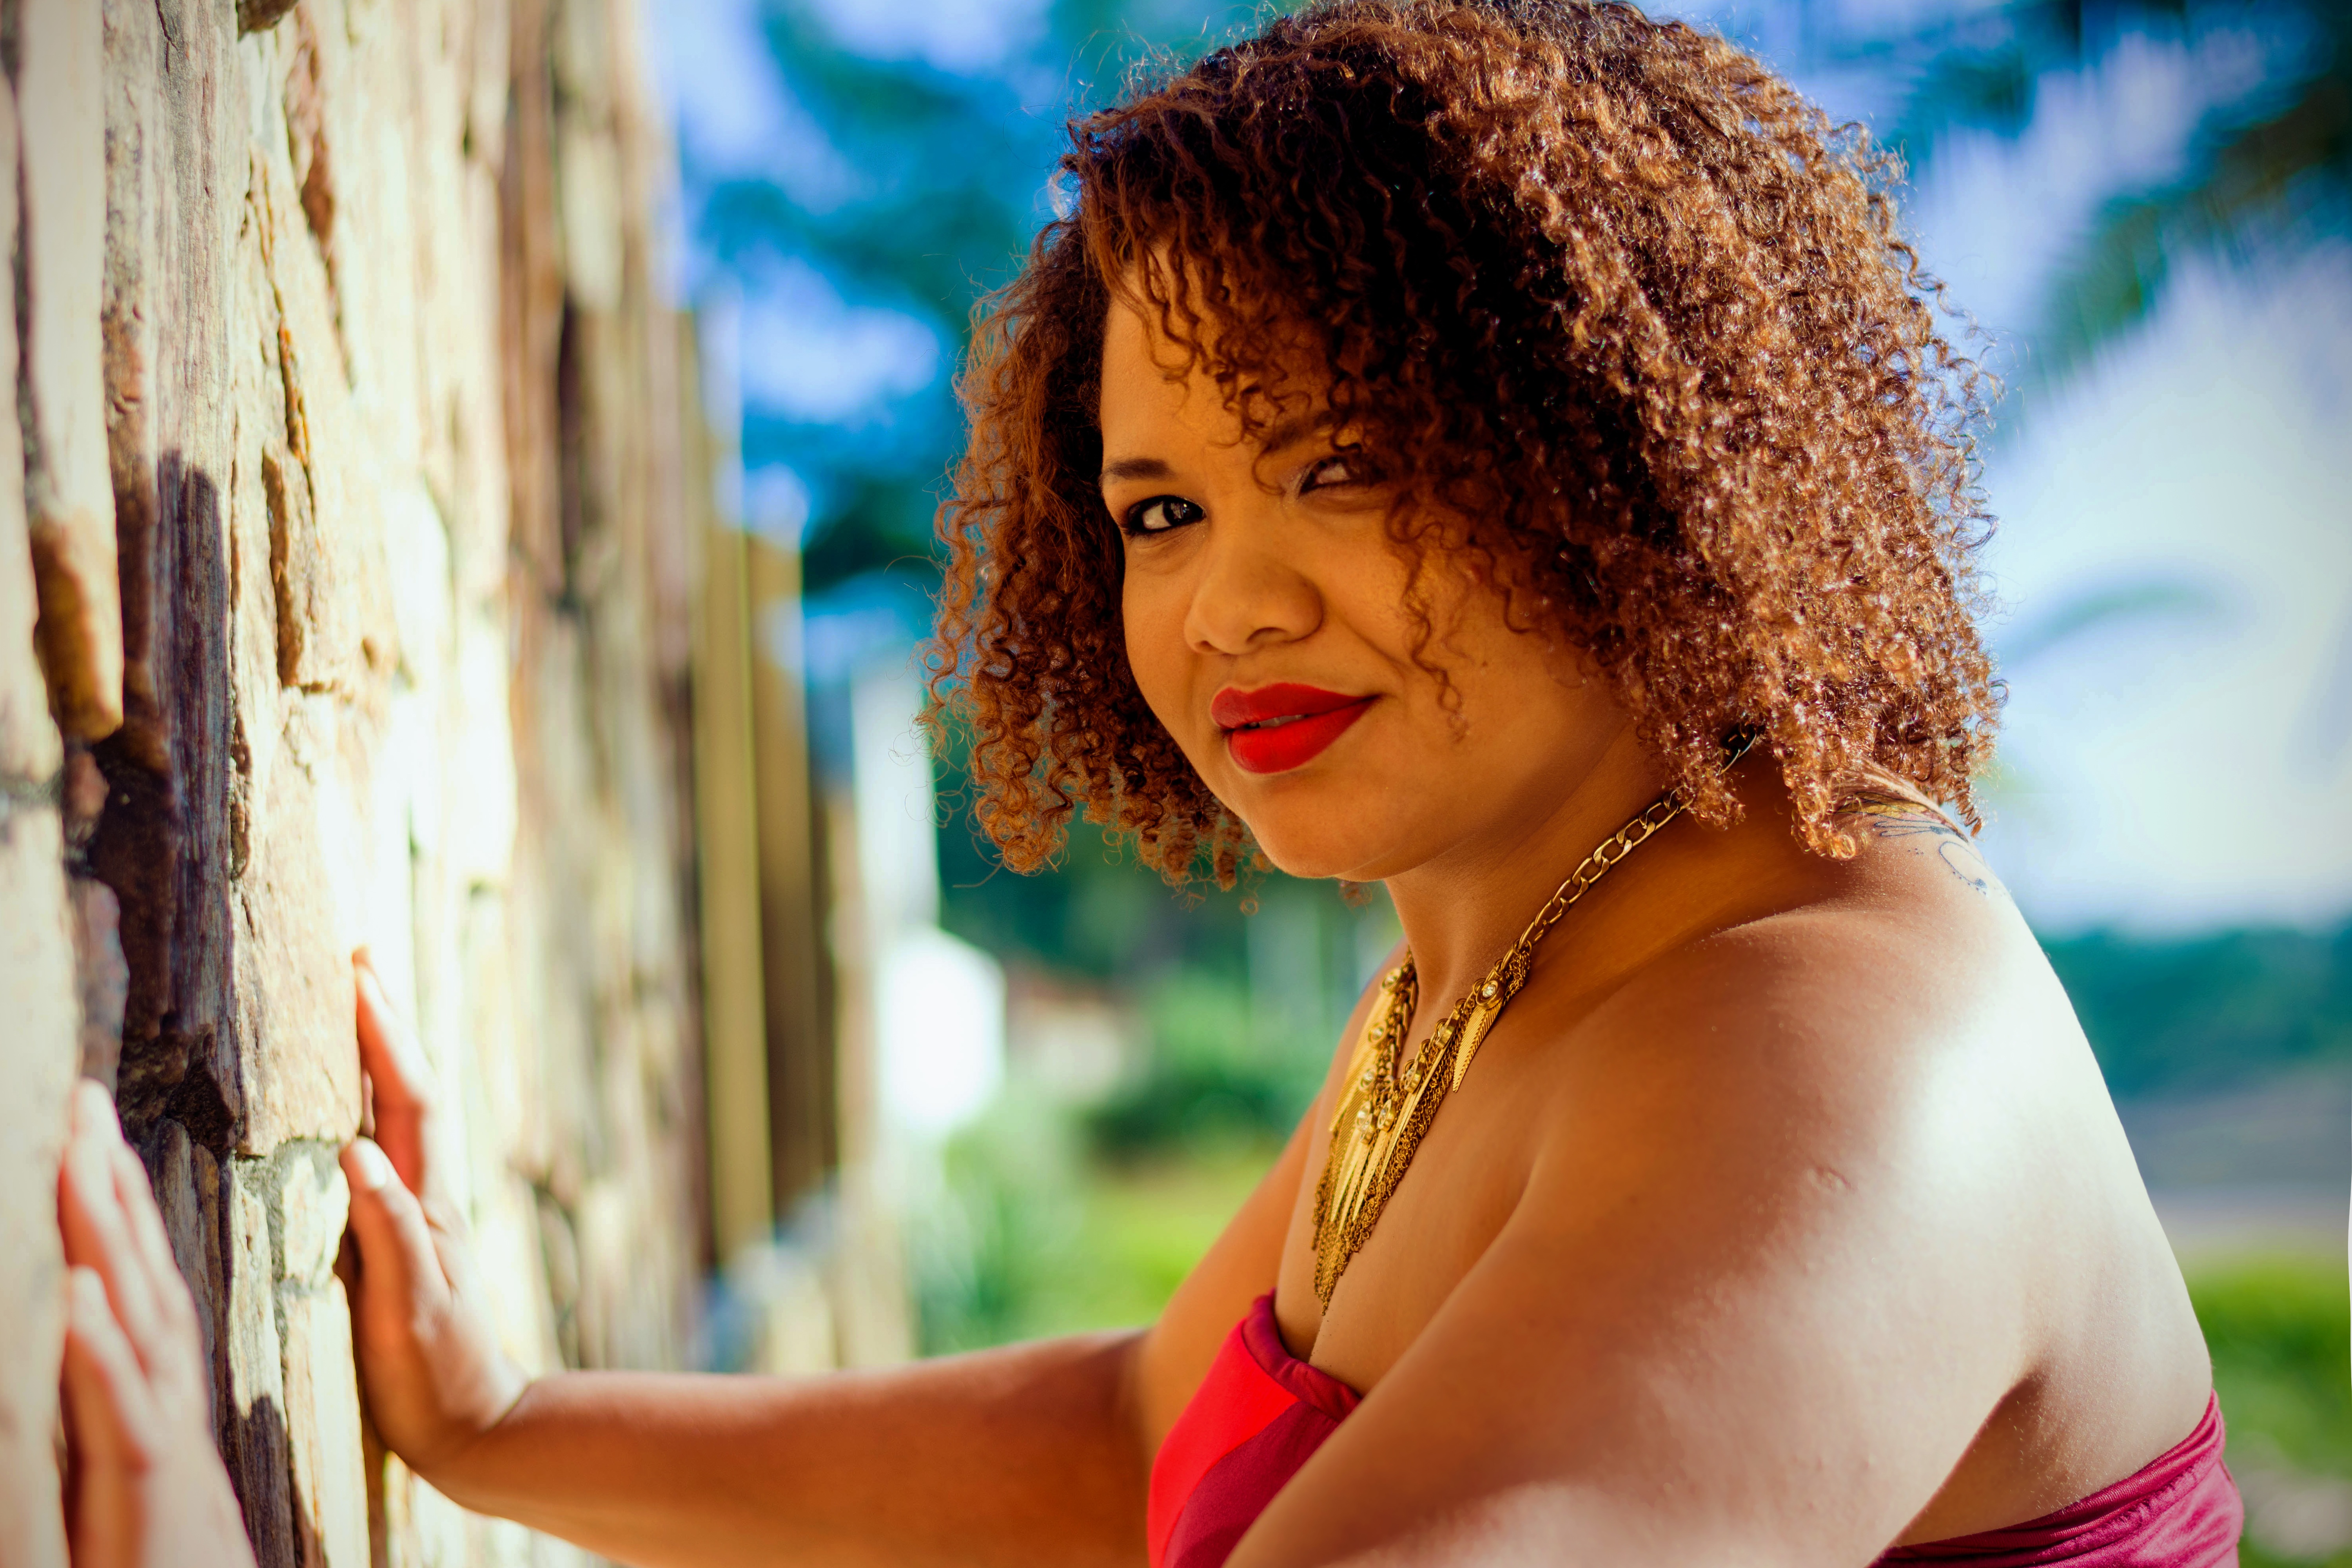
nature, person, people, girl, woman, hair, photography, portrait, model, red, color, child, fashion, lady, facial expression, hairstyle, smile, close up, human body, face, eye, head, photograph, skin, beauty, organ, femininity, emotion, photo shoot, portrait photography